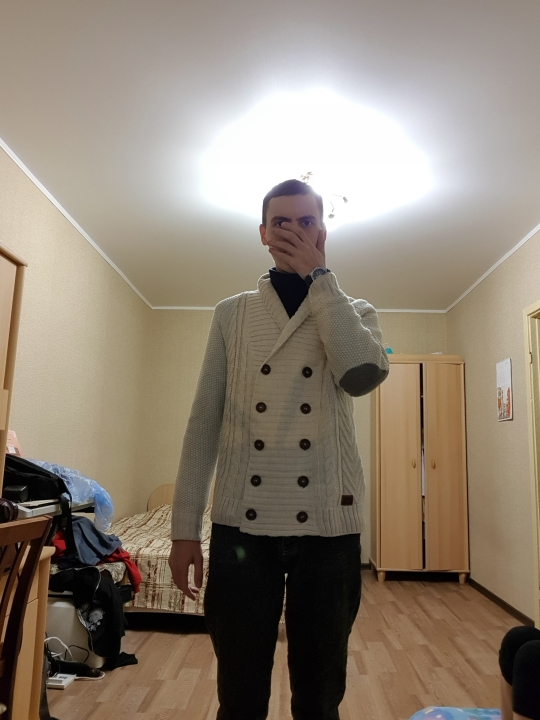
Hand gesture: no_gesture